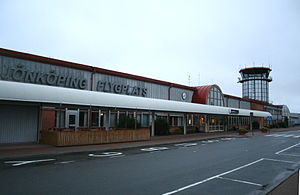
Jönköping Airport
Jönköping Airport, er en regional lufthavn placeret 8 km syd/vest for Jönköping, Jönköpings län, Småland i Sverige. I 2009 ekspederede den 62.996 passagerer og 2.821 landinger.